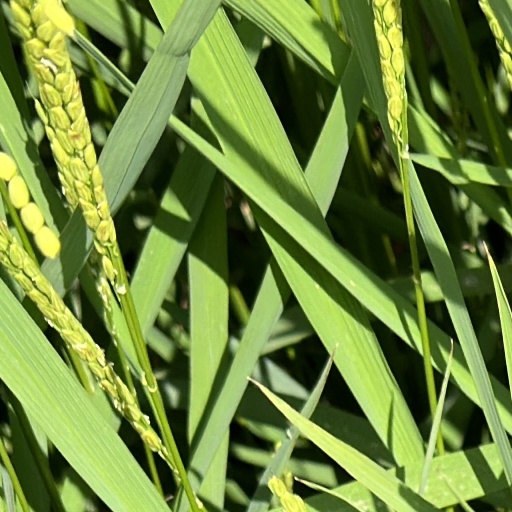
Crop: rice